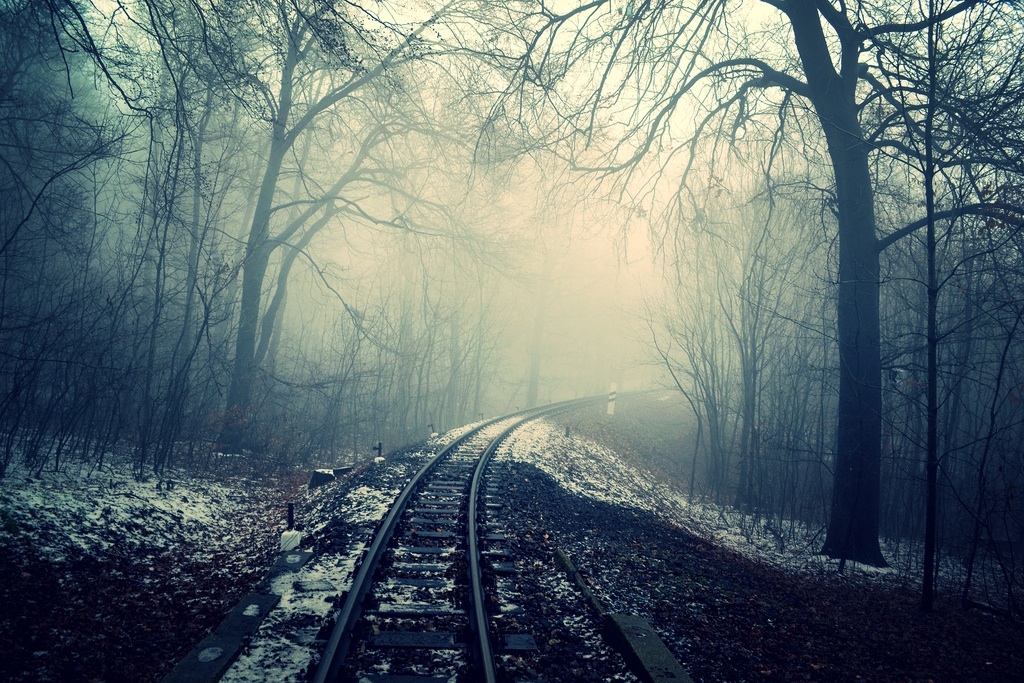
tree, nature, forest, snow, winter, railway, fog, mist, sunlight, morning, rail, dawn, atmosphere, spooky, weather, haze, darkness, season, habitat, natural environment, atmospheric phenomenon, woody plant